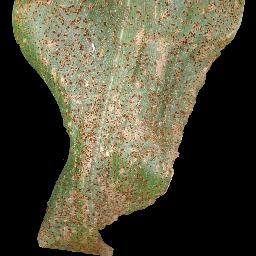
Label: Corn_(Maize)___Common_Rust